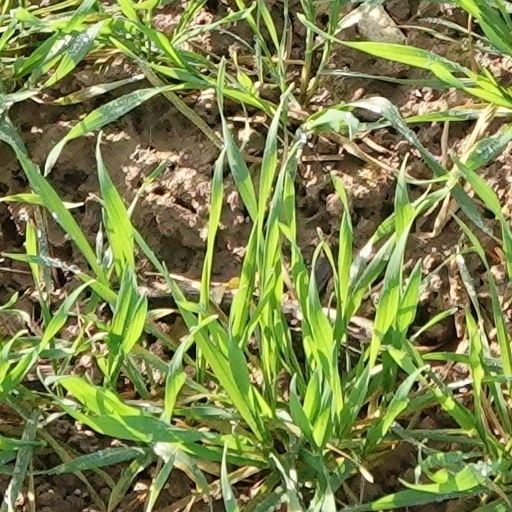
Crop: wheat